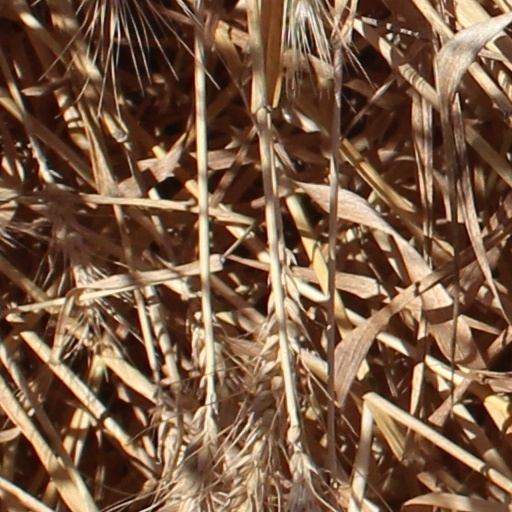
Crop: wheat